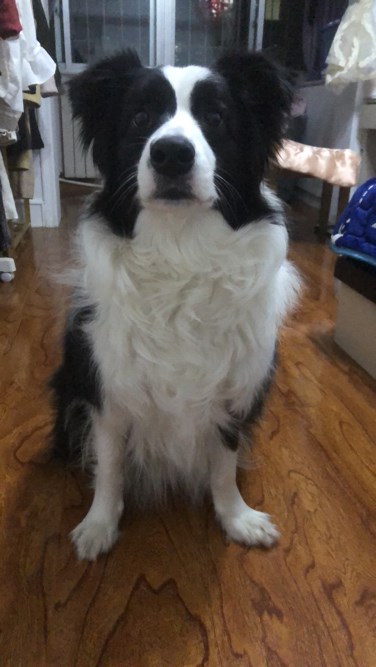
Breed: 2594-n000109-Border_collie